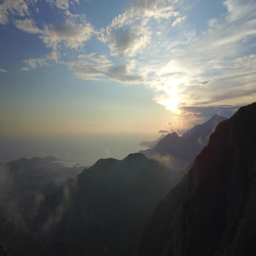
flight to the sunset among the mountains